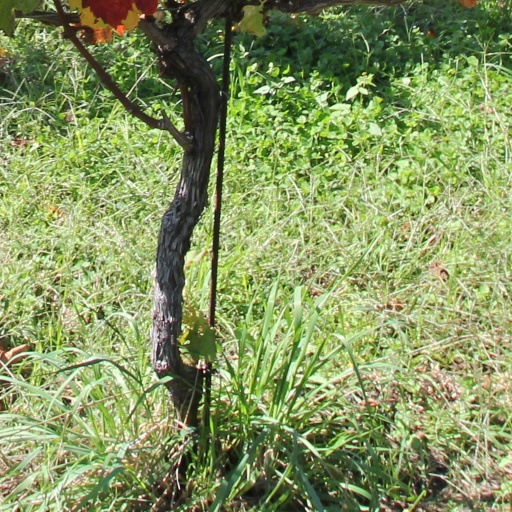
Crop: grape